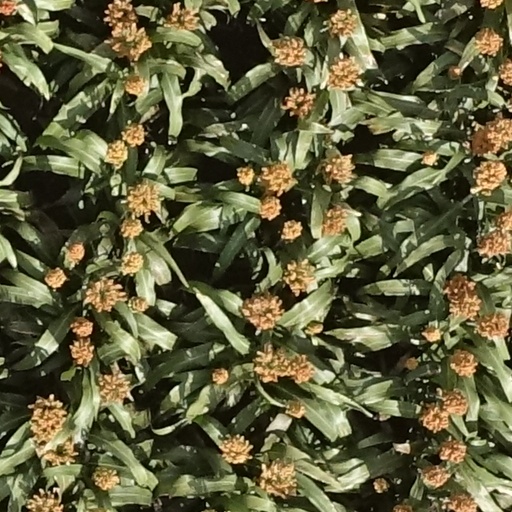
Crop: sorghum